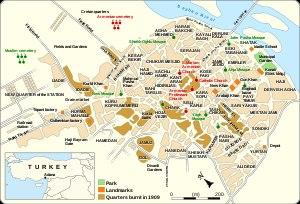
Les massacres d'Adana ont lieu dans le vilayet d'Adana – qui correspond à peu près à la région historique de Cilicie – durant le mois d'avril 1909. Un massacre perpétré par des Turcs contre les populations arméniennes de la ville d'Adana à la suite de la contre-révolution ottomane de 1909 dégénère en une flambée de violence anti-arménienne dans toute la province. Des rapports estiment que ces pogroms ont fait en tout entre 20 000 et 30 000 victimes arméniennes et 1 300 victimes assyriennes.